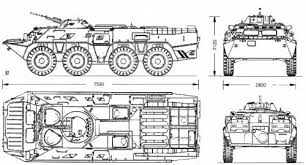
Label: BTR